Wendell Wallach

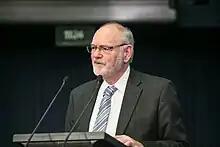
AI for Good Global Summit 2017

Wendell Wallach (born April 21, 1946) is a bioethicist and author focused on the ethics and governance of emerging technologies, in particular artificial intelligence and neuroscience. He is a scholar at Yale University's Interdisciplinary Center for Bioethics, a senior advisor to The Hastings Center, and a Carnegie/Uehiro Senior Fellow at the Carnegie Council for Ethics in International Affairs, where he co-directs the "Artificial Intelligence Equality Initiative" with Anja Kaspersen. Wallach is also a fellow at the Center for Law and Innovation at the Sandra Day O'Connor School of Law at Arizona State University. He has written two books on the ethics of emerging technologies: "Moral Machines: Teaching Robots Right from Wrong" (2010) and "A Dangerous Master: How to Keep Technology from Slipping Beyond Our Control" (2015), which was republished by Sentient Publications in 2024. Wallach discusses his professional, personal and spiritual journey, as well as some of the biggest conundrums facing humanity at the wake of the bio/digital revolution, in this podcast published by the Carnegie Council for Ethics in International Affairs (CCEIA).